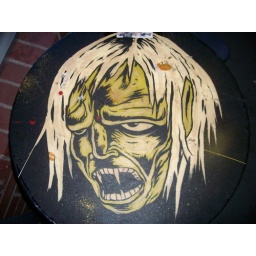
Another table in front of the 16th street cafe